George Holford

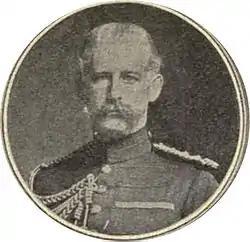
Holford c.1910

Lieutenant-Colonel Sir George Lindsay Holford (2 June 1860 – 11 September 1926) was a British Army officer and courtier. The son of Robert Stayner Holford, he inherited his father's considerable fortune, which included the Westonbirt House in Gloucestershire and Dorchester House on Park Lane, London. He continued his father's work in developing the Westonbirt Arboretum, which still exists today and is open to the public.